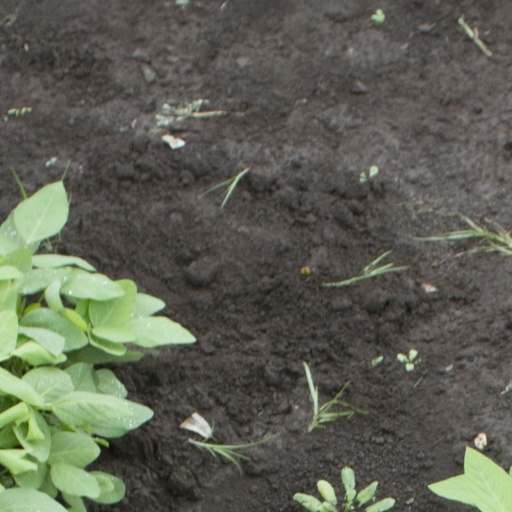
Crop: soybean